The Last Man (1955 film)

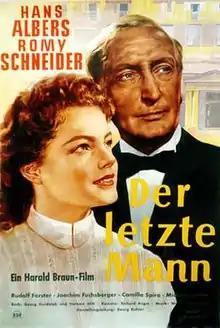

The Last Man is a 1955 West German drama film directed by Harald Braun and starring Hans Albers, Romy Schneider and Rudolf Forster. The film is a remake of the 1924 Weimar silent "The Last Laugh", with the setting updated to post-war Germany.